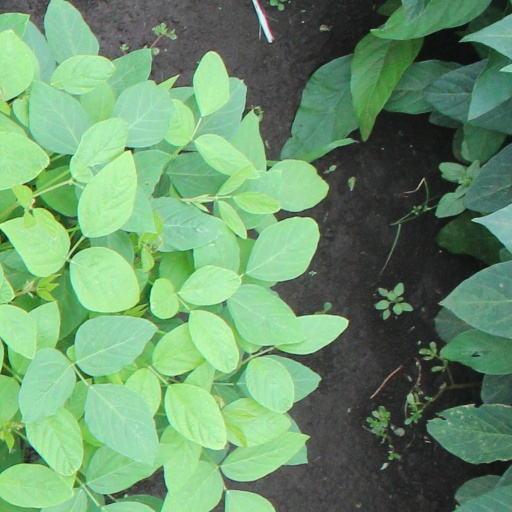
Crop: soybean